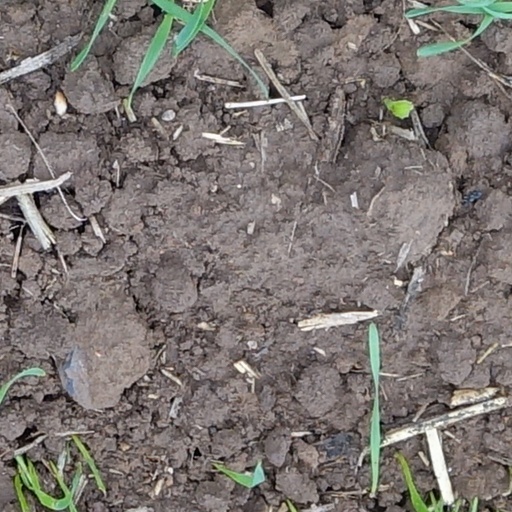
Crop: wheat